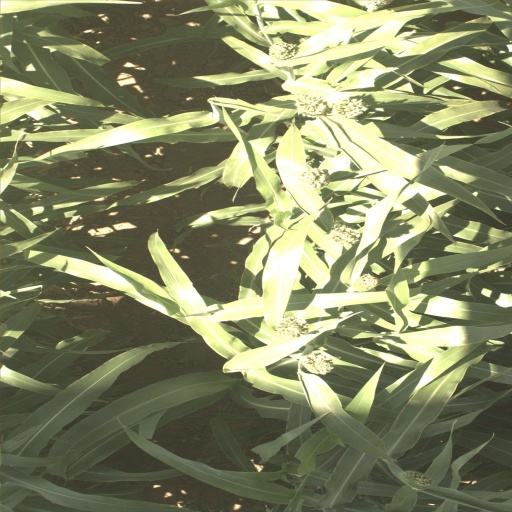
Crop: sorghum